History of the Boston Bruins

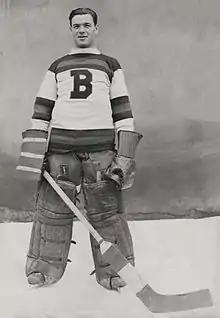
Tiny Thompson was the goaltender for the Bruins from 1928 to 1938. He helped the team achieve its first Stanley Cup victory in 1929.

The season after that, 1929–30, the Bruins posted the best-ever regular-season winning percentage in the NHL (.875, winning 38 of 44 games, a record which still stands) and shattered numerous team scoring records, but lost to the Montreal Canadiens in the Stanley Cup Finals.